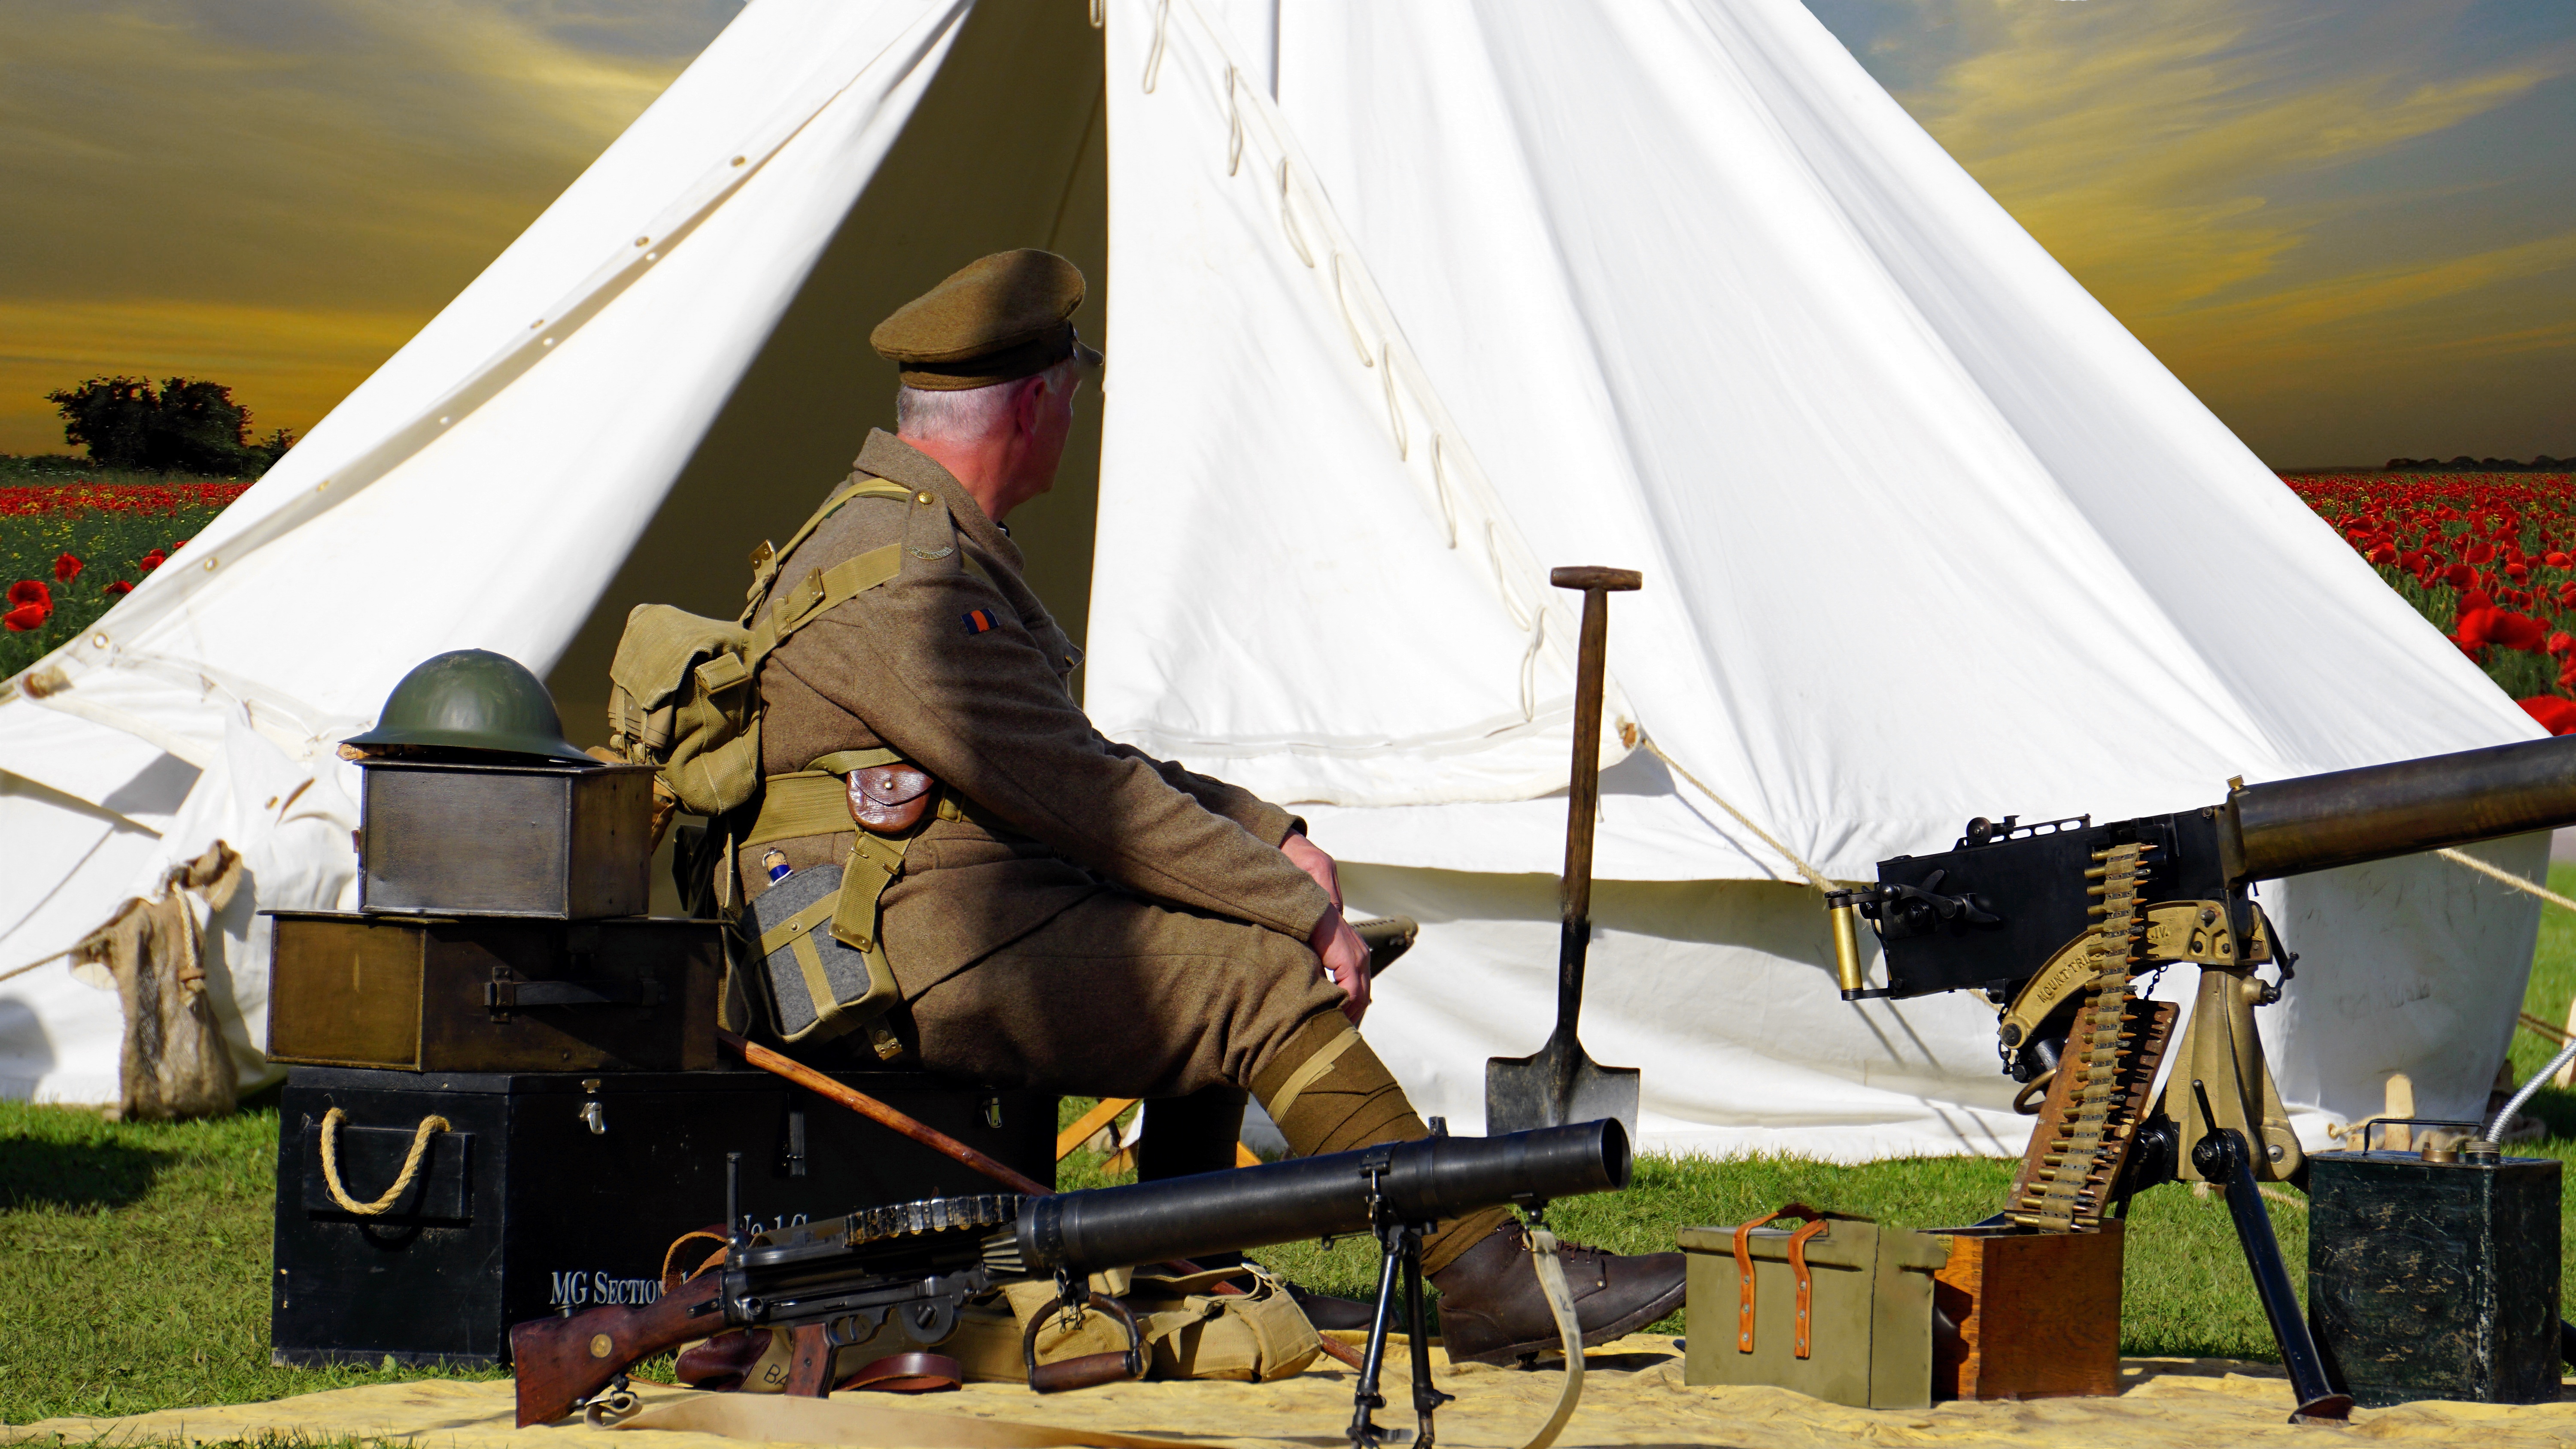
silhouette, aircraft, military, standing, soldier, army, vehicle, dirt, aviation, human, machine, weapon, security, tent, patriotism, camouflage, war, battle, shooting, courage, helmet, danger, gun, rifle, bullet, fighting, ammunition, uniform, bomb, protection, guard, target, strike, dangerous, conflict, forces, exploding, responsibility